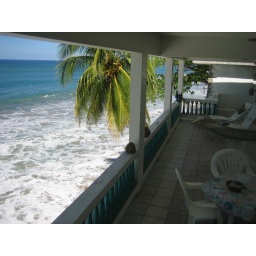
from our place on the water in Rincon, Puerto Rico west coast